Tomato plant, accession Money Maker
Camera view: tilt-top (135 deg); turntable rotation: 210 degrees
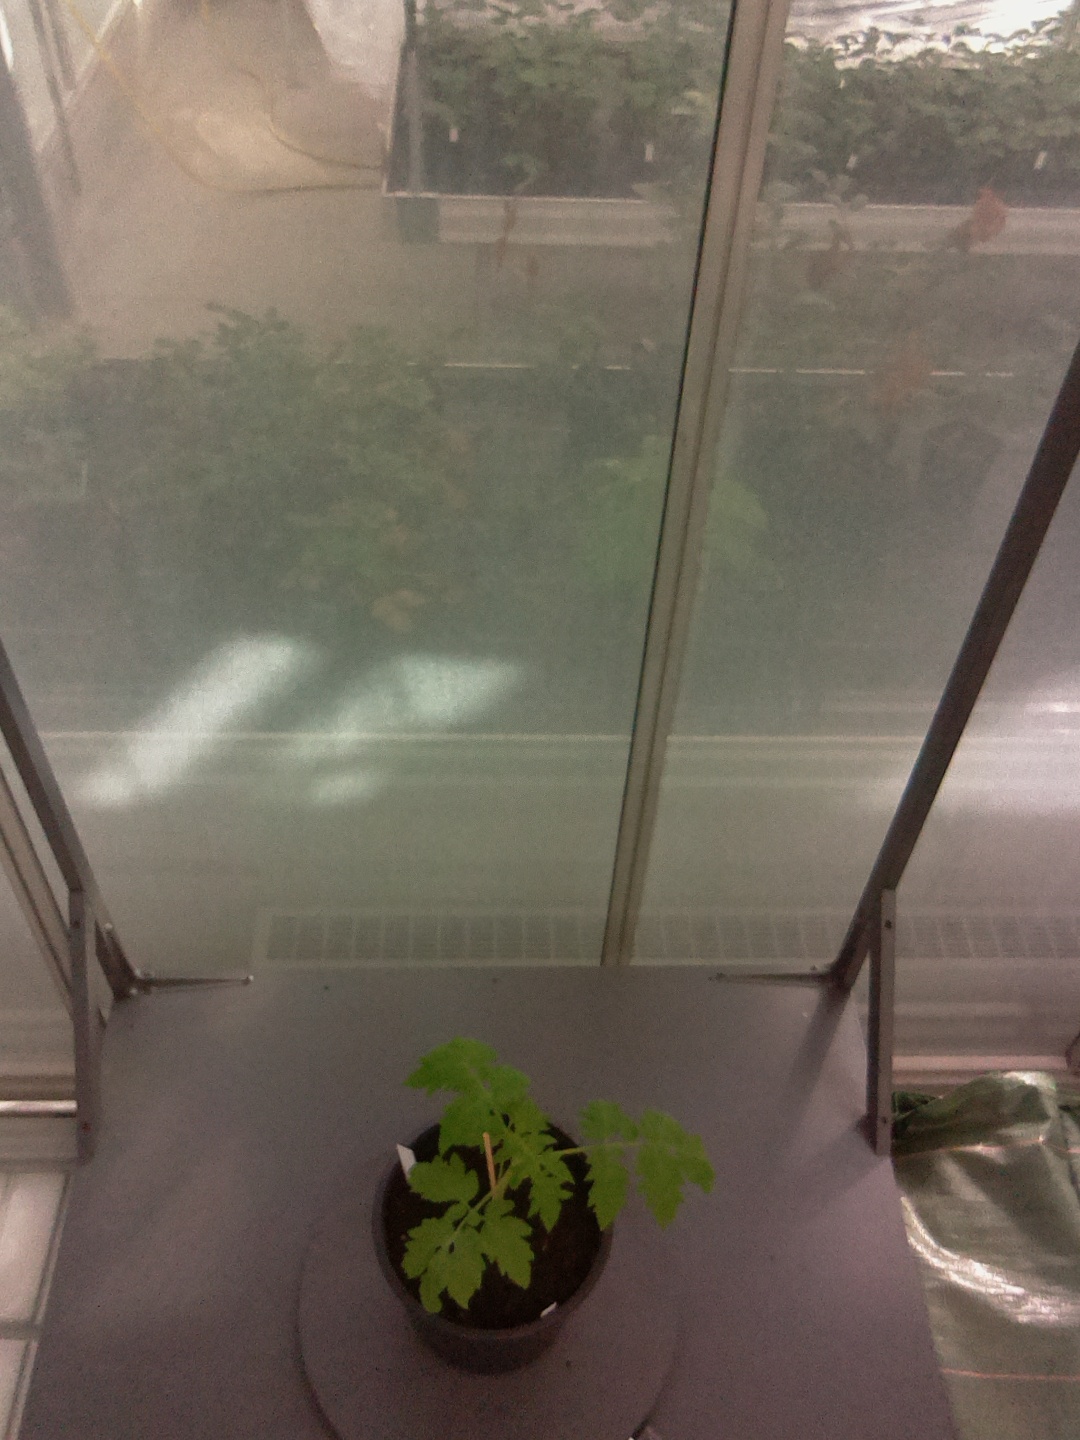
BBCH growth stage 13: 6 of true leaves visible